Nishitanabe Station

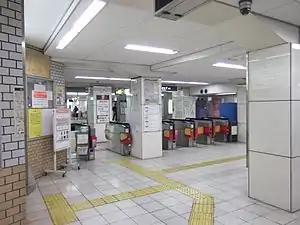
Ticket gates on the Nakamozu-bound platform (February 2011)

is a subway station on the Osaka Metro Midosuji Line in Abeno-ku, Osaka, Japan.